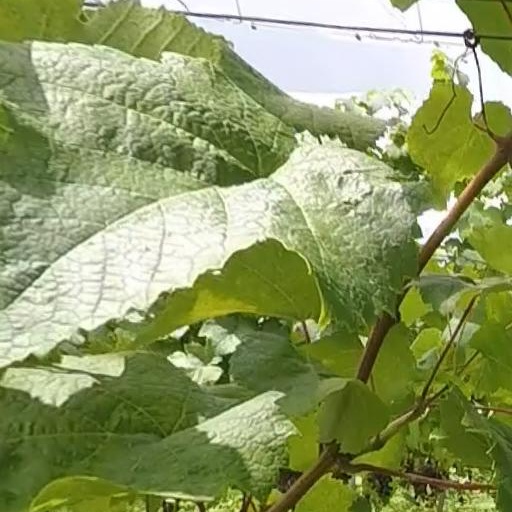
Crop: grape